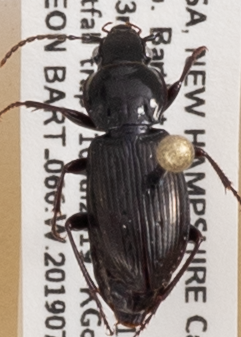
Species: Pterostichus pensylvanicus
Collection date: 2019-07-10
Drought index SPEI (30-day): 0.334
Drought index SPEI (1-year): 1.28
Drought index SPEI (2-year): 0.664